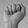
ASL letter: A